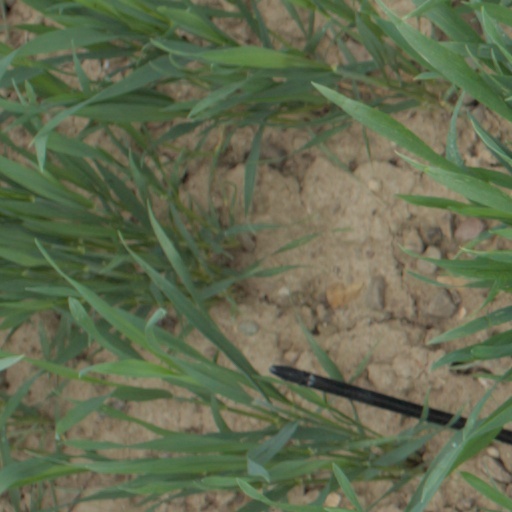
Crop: wheat